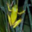
Label: frog